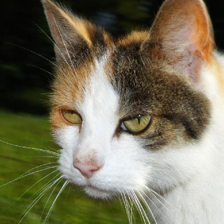
Label: animals